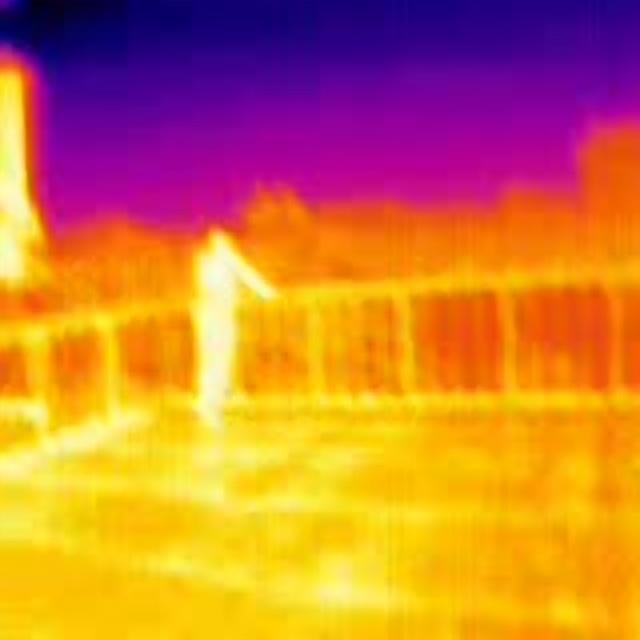
Detected objects:
label: person